Sky position (RA, Dec in degrees): 162.488, 23.448
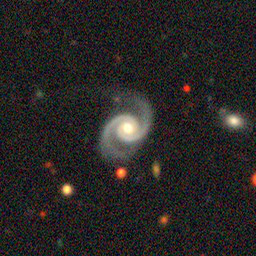
Galaxy morphology: Unbarred Loose Spiral Galaxies